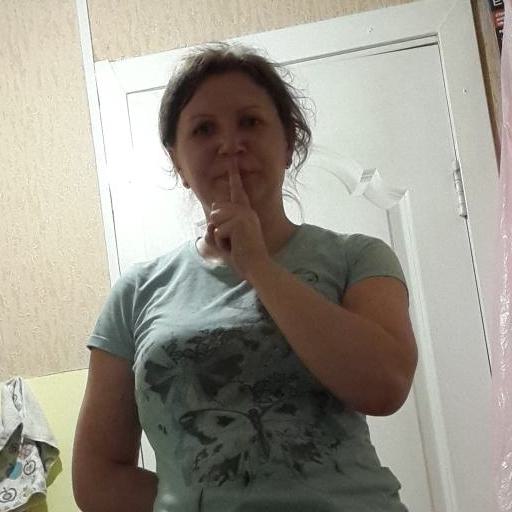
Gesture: mute